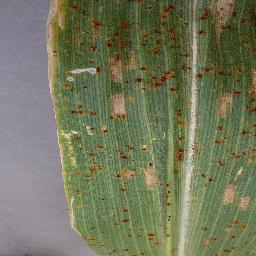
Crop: corn
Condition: (maize)_cercospora_spot_gray_spot